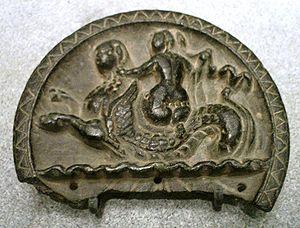
L’art gréco-bouddhique désigne, selon le terme consacré par la thèse de doctorat d'Alfred Foucher soutenue et publiée en 1905, l'ensemble des productions picturales, statuaires, toreutiques et monétaires issues de la synthèse originale de styles grecs et indo-bouddhistes. Cet art naît tout d'abord au Gandhara au début de notre ère, sous l'Empire kouchan, à la faveur de la rencontre culturelle entre peuples nomades d'Asie centrale, monde grec, monde indien et monde irano-perse. C'est probablement l'éclectisme religieux de ce milieu qui a favorisé, là où le bouddhisme était majoritaire sans être une religion d’État, la formation d'ateliers illustrant un art qui leur était familier, relatant la vie du Bouddha, mais sur lesquels ne pouvaient manquer de peser les influences diverses issues des activités militaires, diplomatiques, commerciales et intellectuelles intenses à cette période. Cet art, au-delà de sa définition complexe, connaît plusieurs développements et styles régionaux au cours de l'Antiquité tardive et jusqu'au VIIᵉ siècle de notre ère.
Le Gandhara est le nom antique d'une région située dans le nord-ouest de l'actuel Pakistan. Plus précisément, le bassin de Peshawar, avec une muraille verticale de montagnes sur trois côtés et la vallée de l'Indus sur le quatrième côté. Ses villes principales étaient Purushapura — l'actuelle Peshawar — à l'Ouest, Mardan, au centre, et, sur sa frontière Est, Taxila : trois centres commerciaux de premier plan entre la Chine, l'Inde et l'Occident au début de notre ère. Cette région essentielle au commerce était aussi un riche terroir : il fut occupé par de nombreux envahisseurs étrangers. Les cultures que ceux-ci apportaient se fondaient dans la culture locale composite et tolérante. Ce fut en particulier le cas dans les royaumes indo-grecs et dans l'empire kouchan. Puis le Gandhara traversa des moments plus confus, jusqu'à l’expansion de la religion musulmane avec les Saffarides. Peu après, le nom même de « Gandhara » s'appliqua à une autre région.